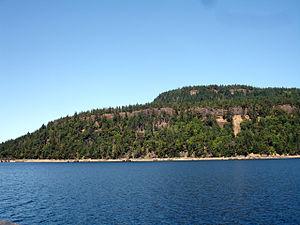
L'île Hornby est une île de Colombie-Britannique, une des îles Gulf.